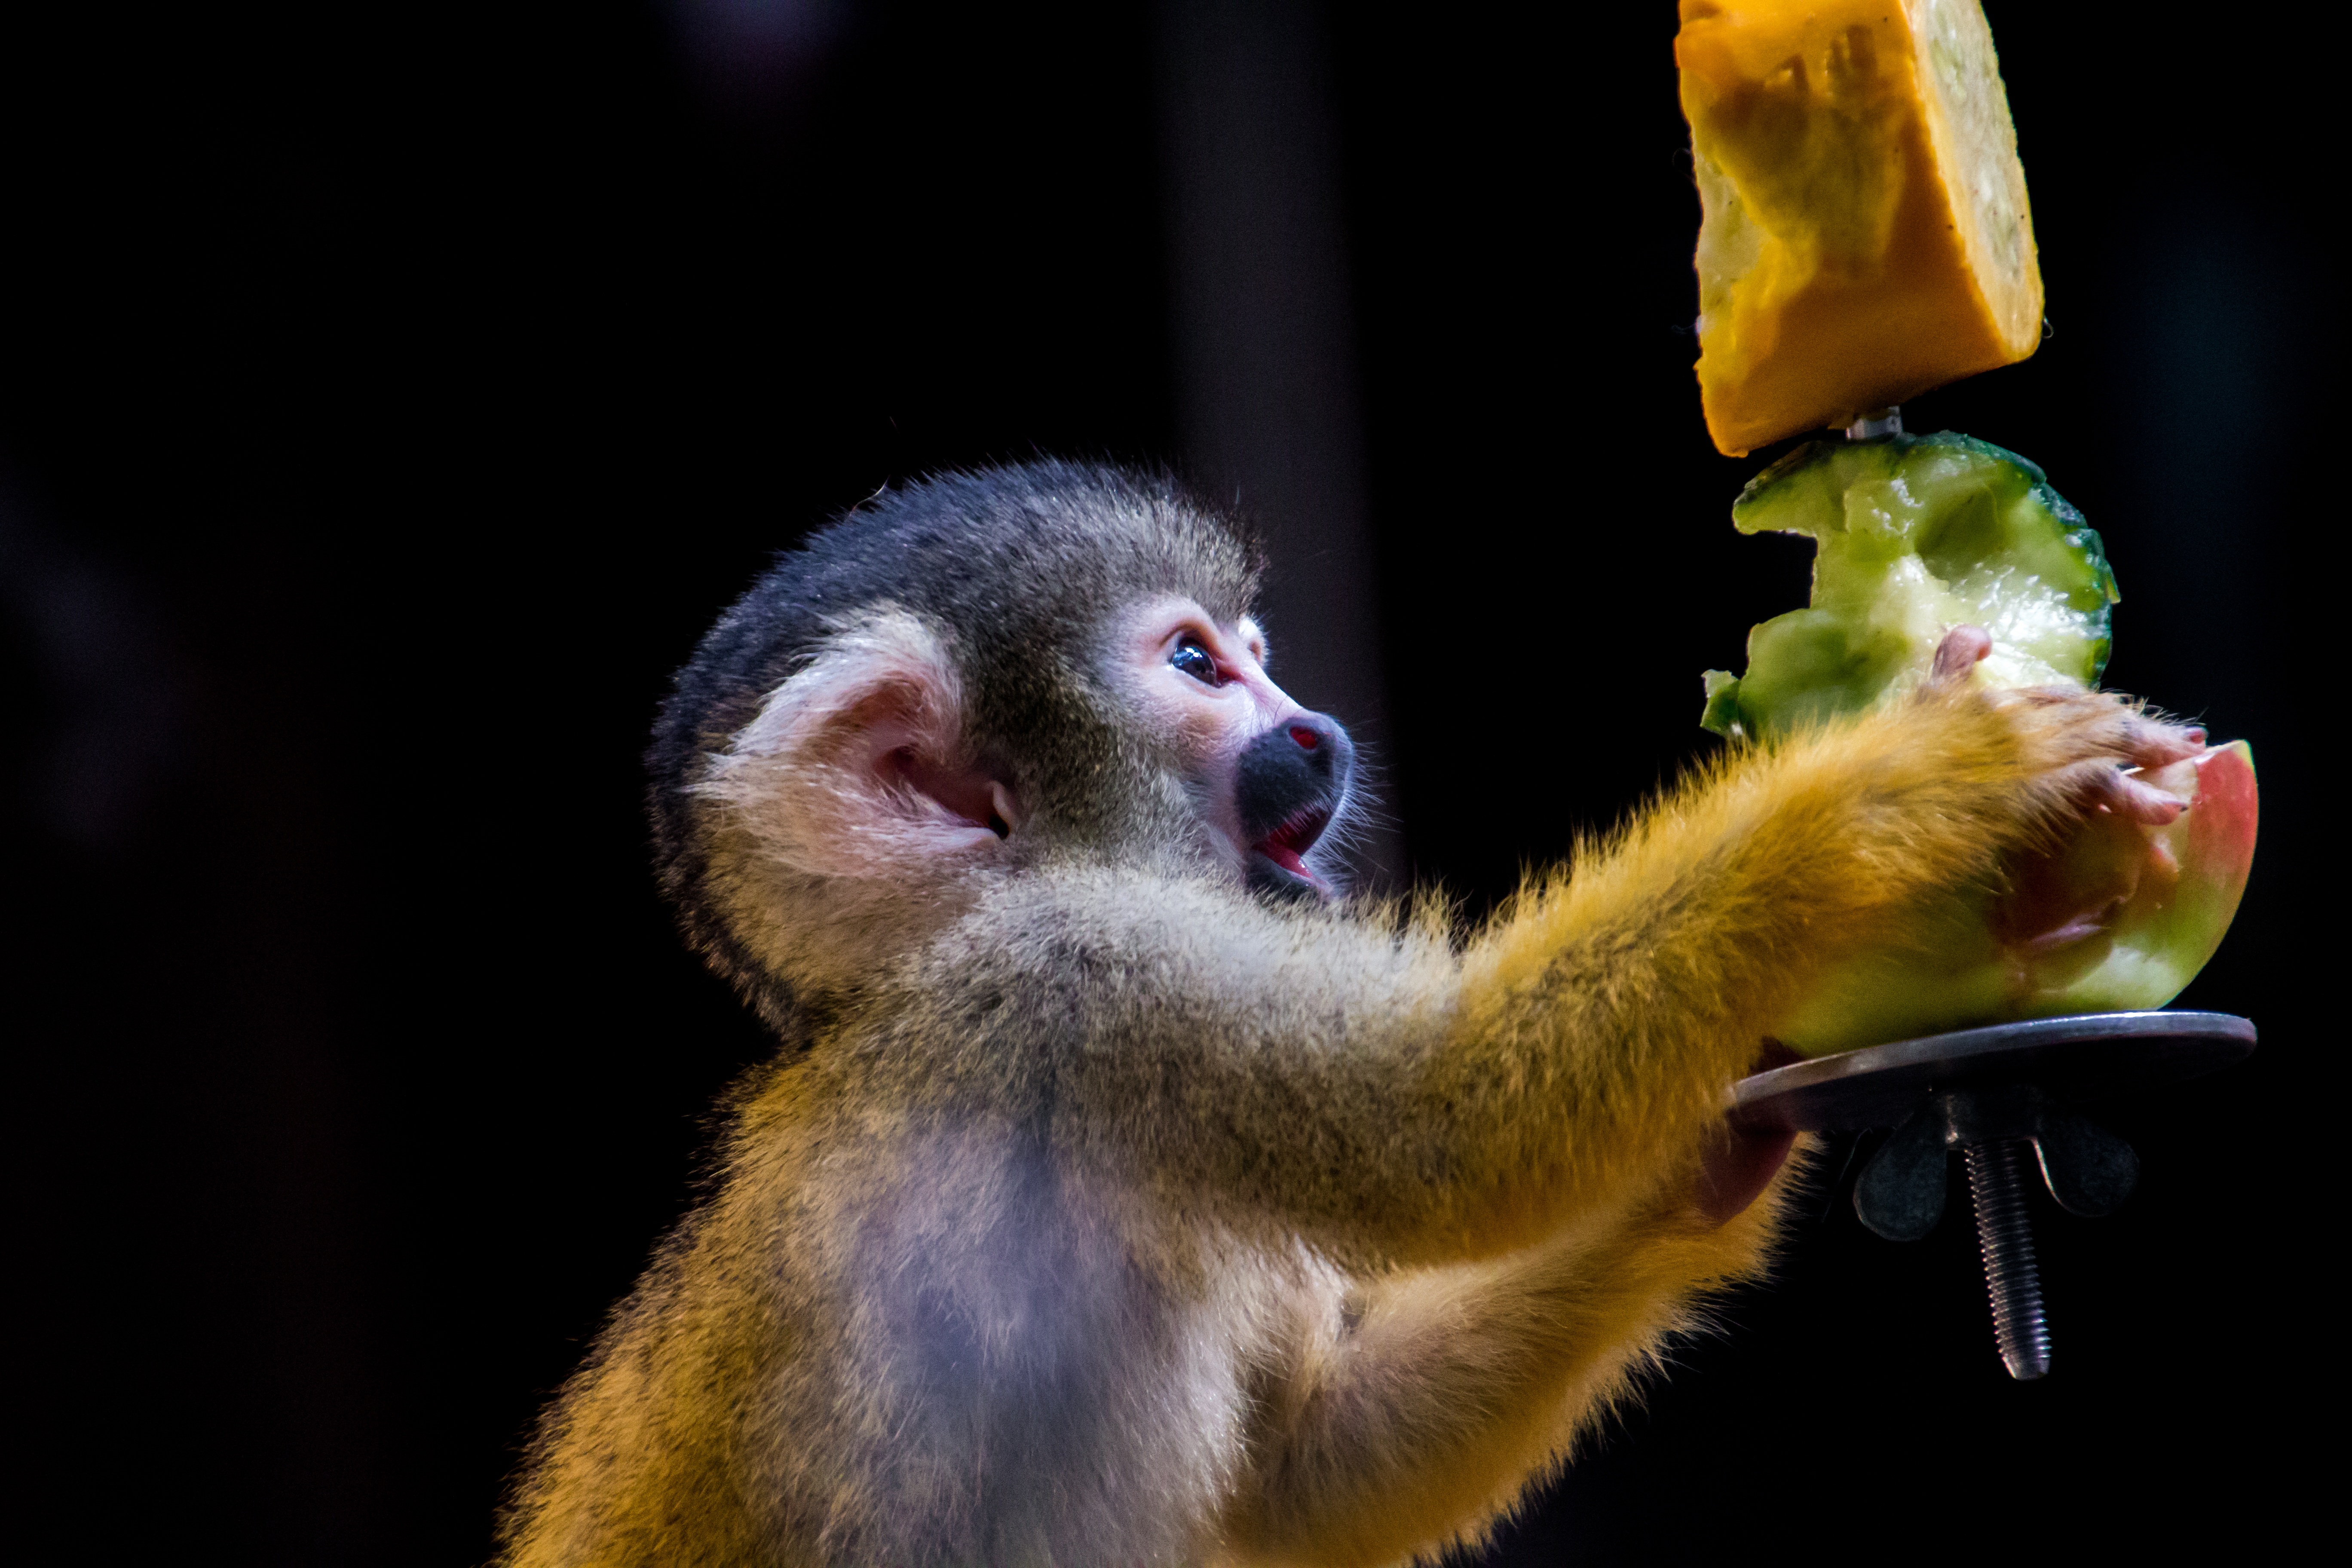
tree, nature, animal, cute, brown, mammal, black, monkey, eat, fauna, primate, climb, squirrel monkey, vertebrate, creature, curious, animal world, wildlife photography, ffchen, macaque, brown black, herr nilson, capuchin monkey, new world monkey